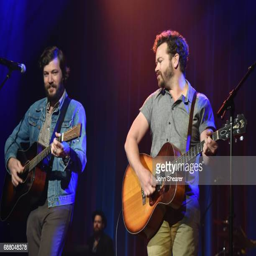
musical artist and actor perform on stage